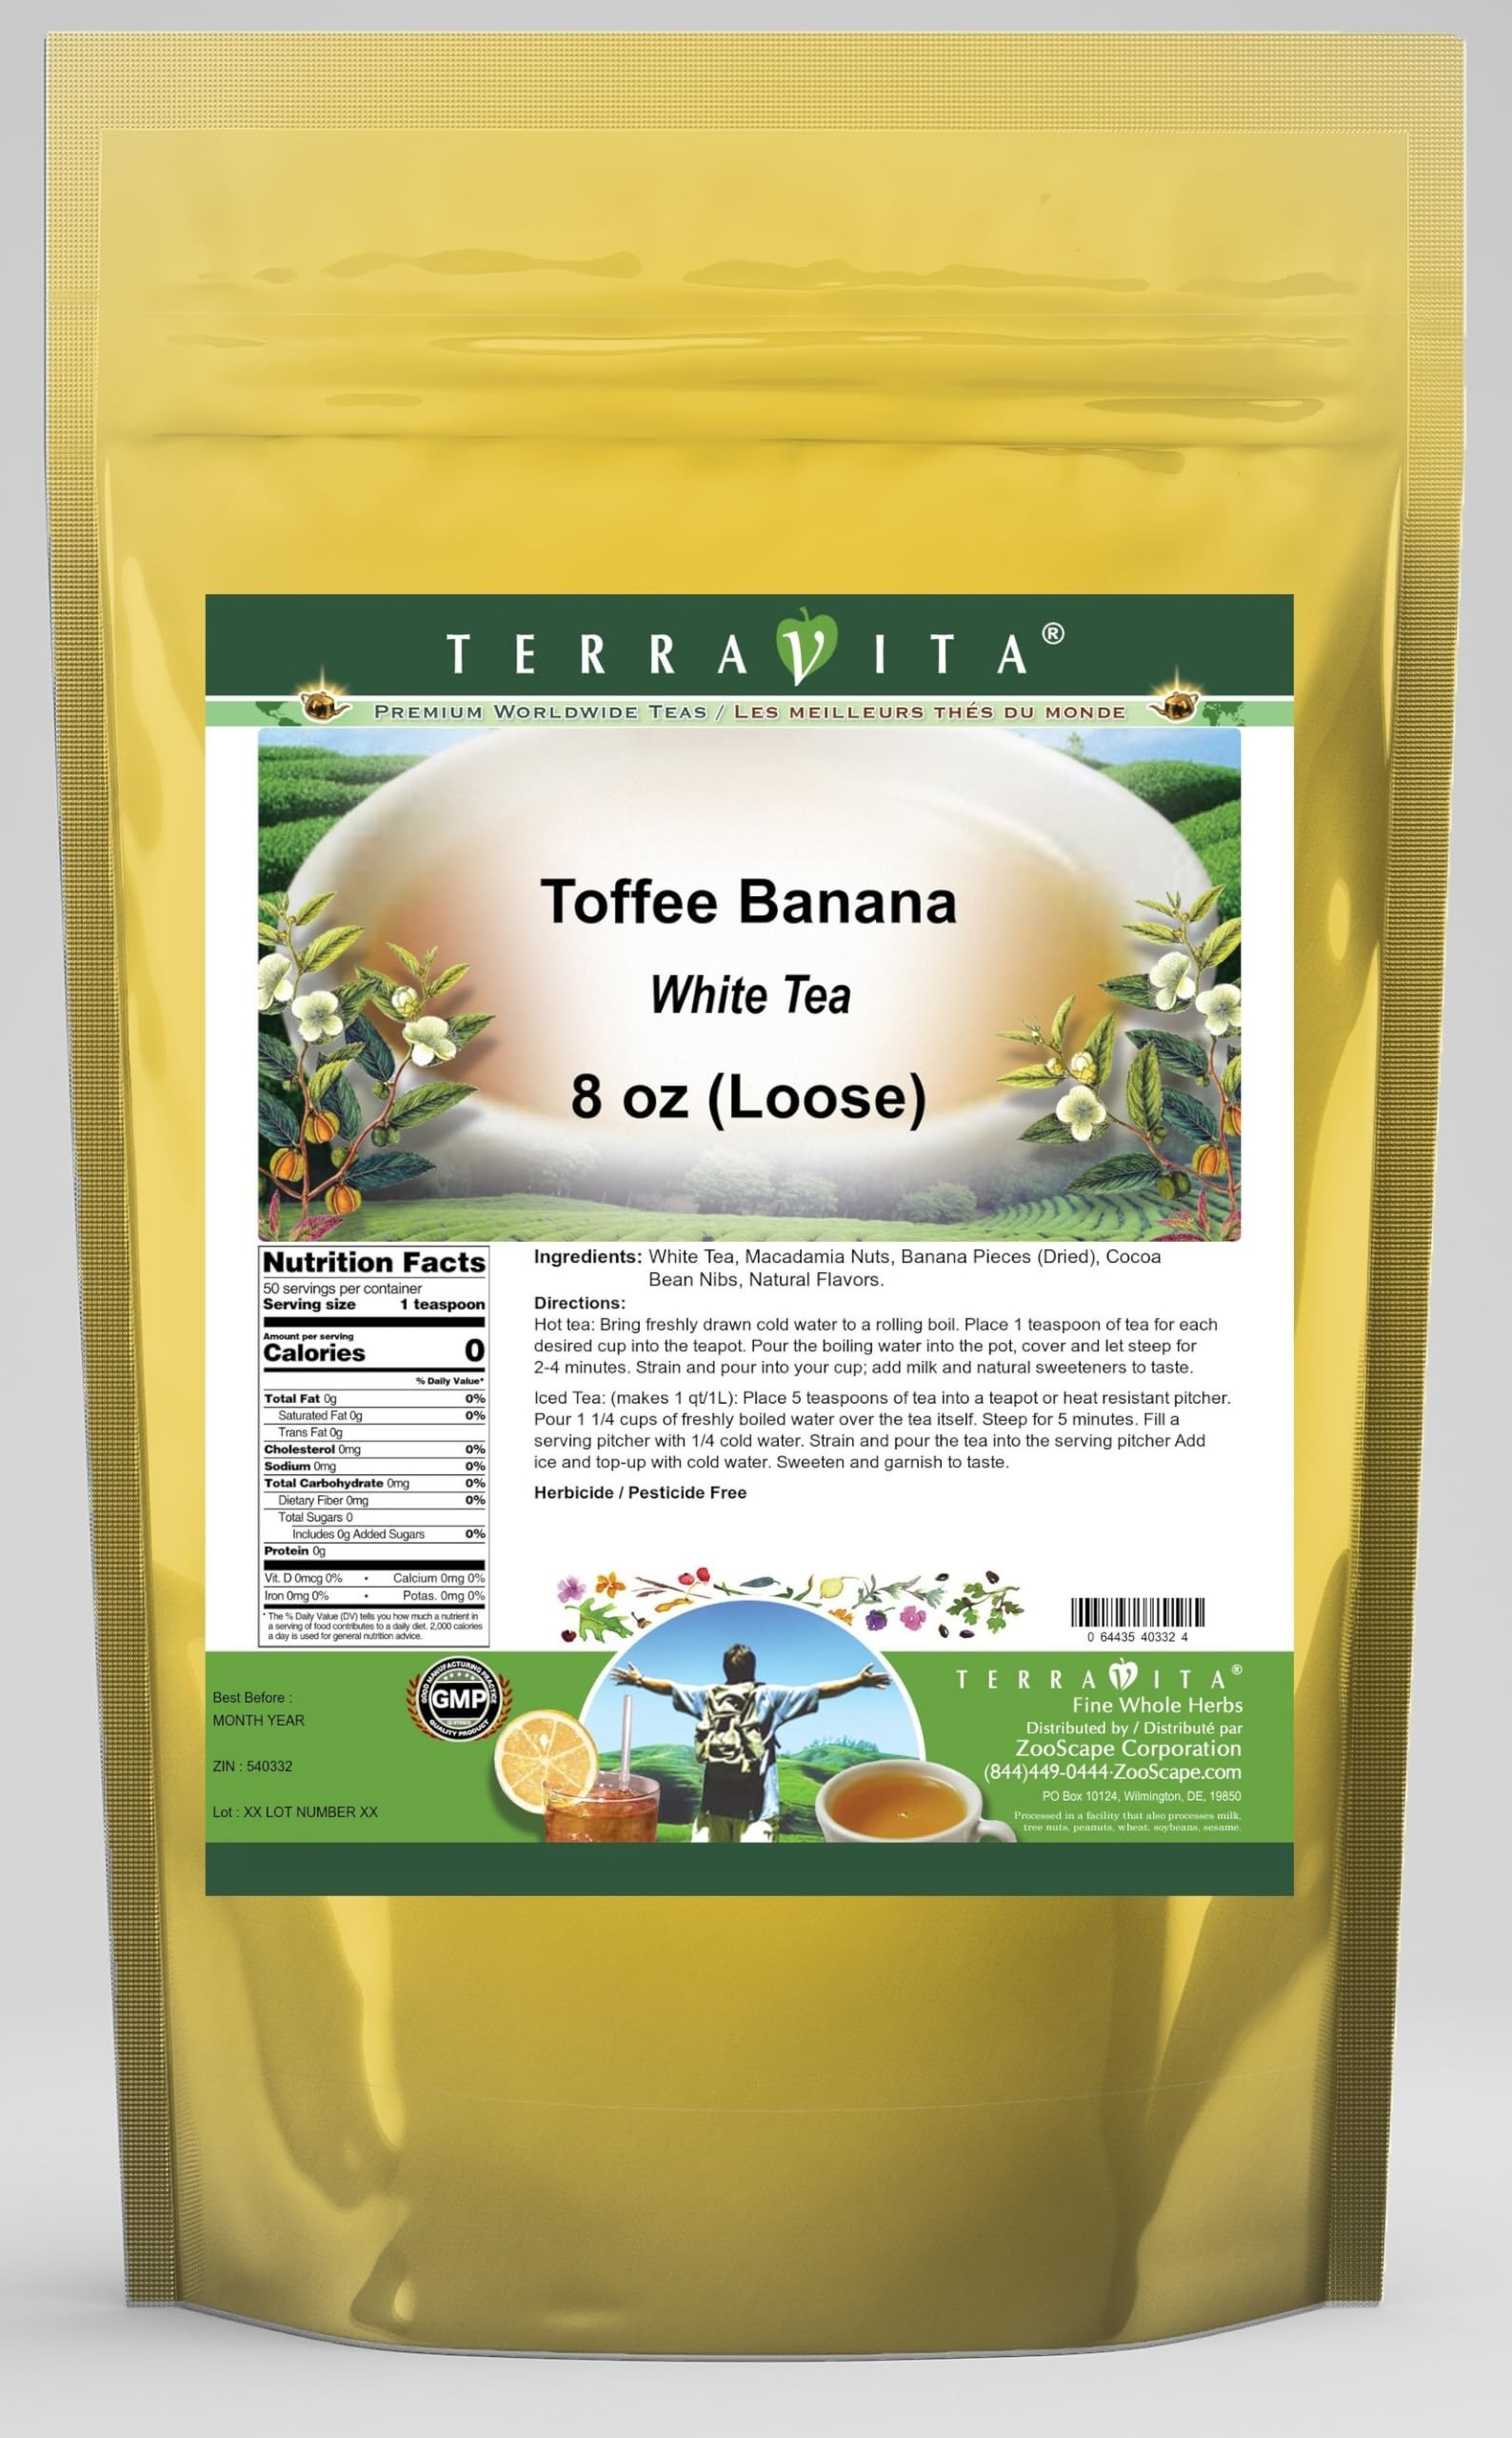
Item Name: Toffee Banana White Tea (Loose) (8 oz, ZIN: 540332) - 2 Pack
Bullet Point 1: Our Toffee Banana White Tea is a mouth-watering flavored White tea with Macadamia Nuts, Banana Pieces and Cocoa Nibs that you can enjoy all year round! The aroma and Toffee Banana flavor is a delight! - Ingredients: White tea, Macadamia Nuts, Banana Pieces, Cocoa Nibs and Natural Toffee Banana Flavor.
Bullet Point 2: No fillers.
Bullet Point 3: Manufacturer: TerraVita
Bullet Point 4: Size: 8 oz
Bullet Point 5: Loose Leaf White Tea - Packed in a convenient upright pouch!
Product Description: Our Toffee Banana White Tea is a mouth-watering flavored White tea with Macadamia Nuts, Banana Pieces and Cocoa Nibs that you can enjoy all year round! The aroma and Toffee Banana flavor is a delight! - Ingredients: White tea, Macadamia Nuts, Banana Pieces, Cocoa Nibs and Natural Toffee Banana Flavor. - Hot tea brewing method: Bring freshly drawn cold water to a rolling boil. Place 1 teaspoon of tea for each desired cup into the teapot. Pour the boiling water into the pot, cover and let steep for 2-4 minutes. Strain and pour into your cup; add milk and natural sweeteners to taste. - Iced tea brewing method: (to make 1 liter/quart): Place 5 teaspoons of tea into a teapot or heat resistant pitcher. Pour 1 1/4 cups of freshly boiled water over the tea itself. Steep for 5 minutes. Fill a serving pitcher with 1/4 cold water. Strain and pour the tea into the serving pitcher Add ice and top-up with cold water. Sweeten and garnish to taste. - TerraVita is an exclusive line of premium-quality, natural source products that use only the finest, purest and most potent ingredients found around the world. TerraVita is hallmarked by the highest possible standards of purity, potency, stability and freshness. All of our products are prepared with the highest elements of quality control, from raw materials through the entire manufacturing process, up to and including the moment that the bottles or bags are sealed for freshness and shipped out to you. Our highest possible standards are certified by independent laboratories and backed by our personal guarantee. - TerraVita exists to meet and ensure your family's health and wellness without the harmful effects of chemicals and health products. We strive to make all of our products affordable and reliable and are constantly searching the mar
Value: 16.0
Unit: Ounce

Price: 50.76